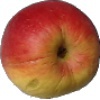
Label: Apple Red Yellow 1